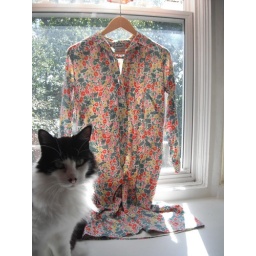
liberty of london lined shirt dress in poppy print from the 60's, courtesy of dress in time